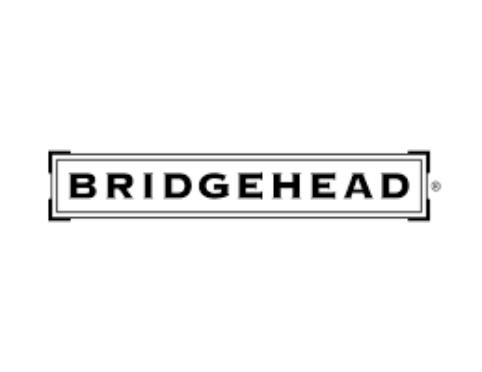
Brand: Bridgehead Coffee
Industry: Food